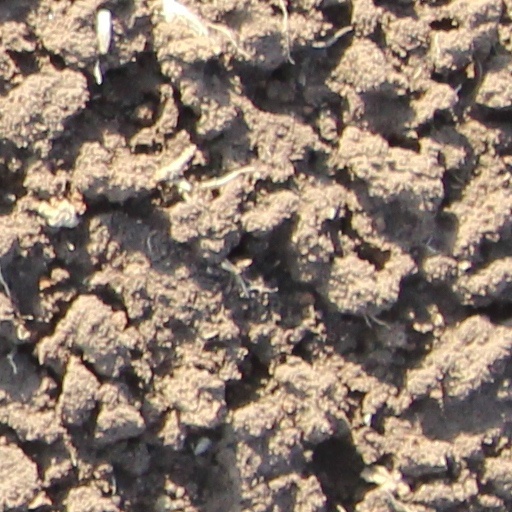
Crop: wheat